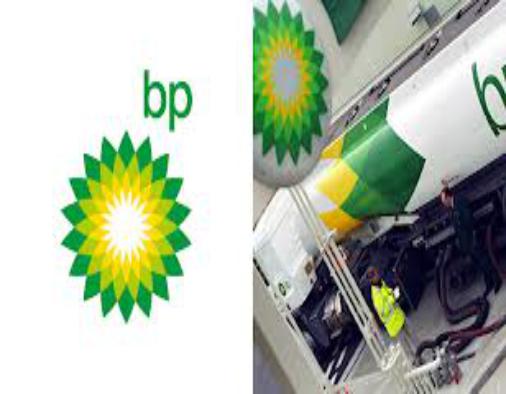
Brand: BP
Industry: Others